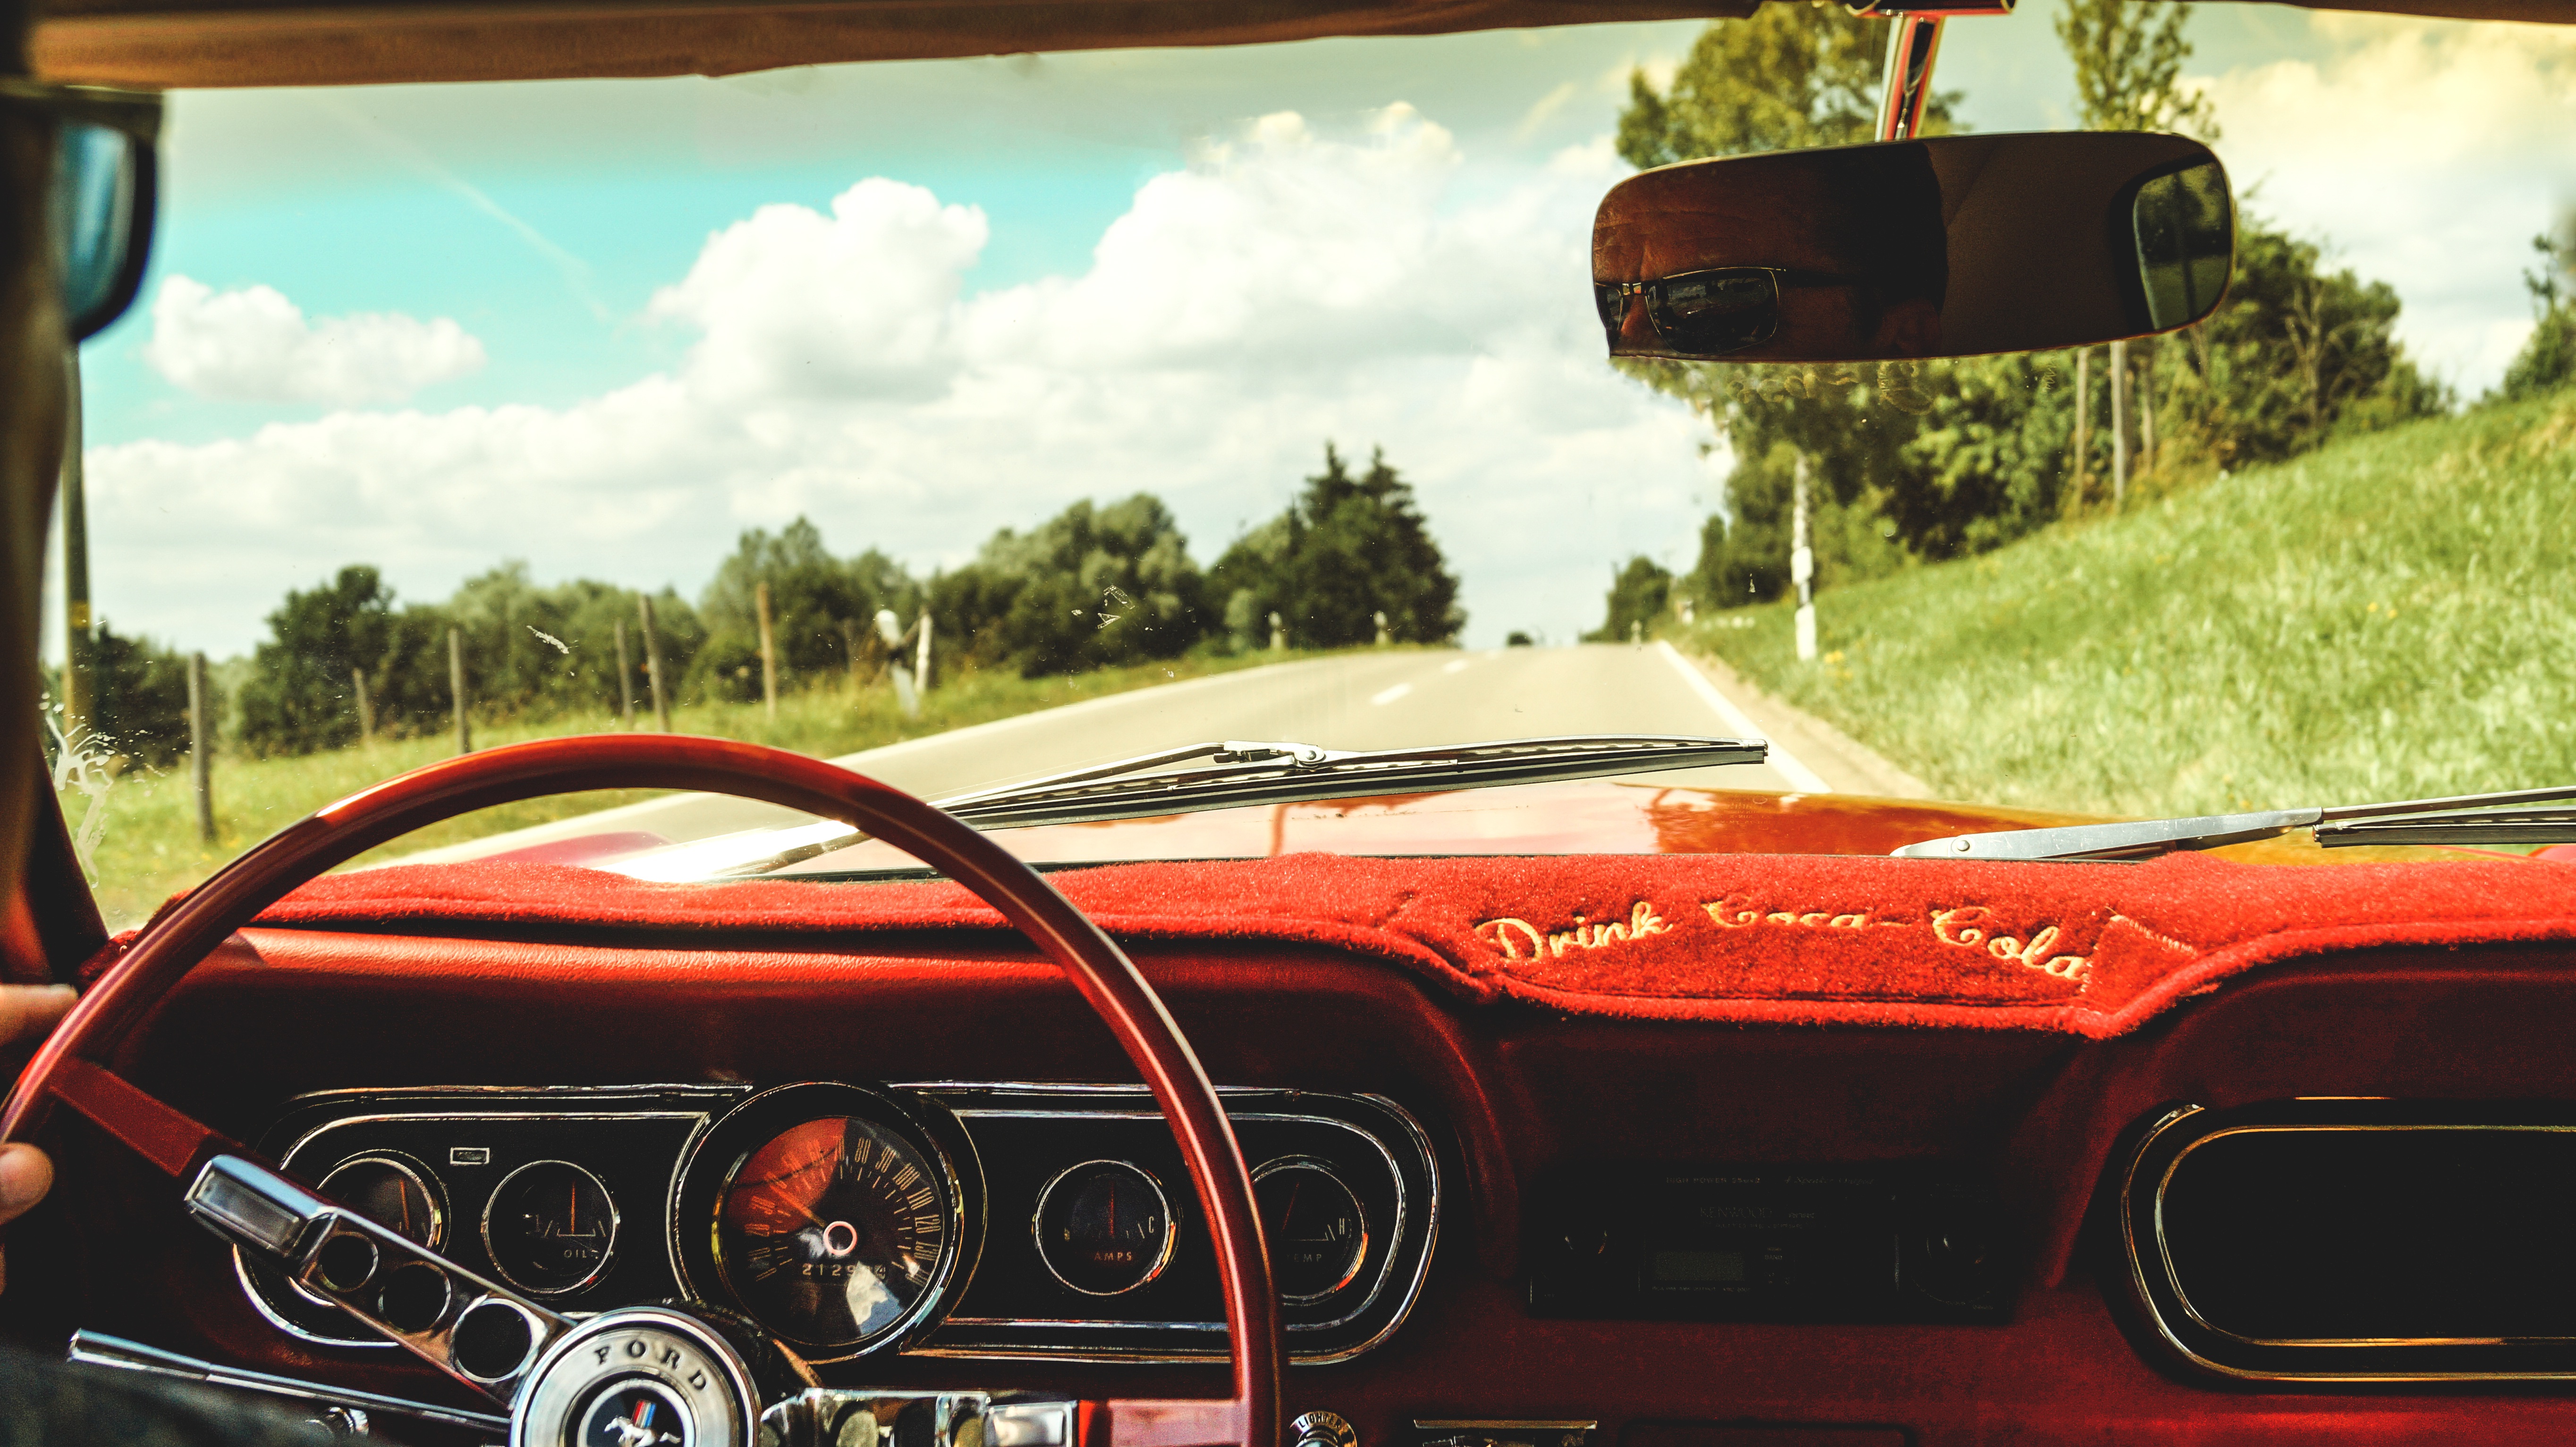
car, vehicle, sports car, muscle car, supercar, screenshot, land vehicle, automobile make, automotive exterior, automotive design, luxury vehicle, performance car, stock car racing